Oenanthe silaifolia

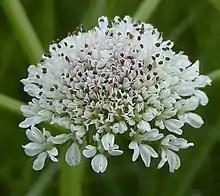
Close-up of a single flowerhead, or umbellule

Narrow-leaved water-dropwort is a hairless, tuberous perennial growing up to 100 cm tall with a stem that is solid below and hollow in the upper parts, grooved and striated, 0.7 cm in diameter. The upper leaves are once to twice pinnate with linear or lanceolate (sword-shaped) leaflets up to 3 cm long; the lower ones are 2-4 pinnate, with similarly narrow leaflets. The leaf stalks of the lower leaves are long, but the upper leaves have stalks that are shorter than the leaf blade. They do not form a sheath around the stem at their base.